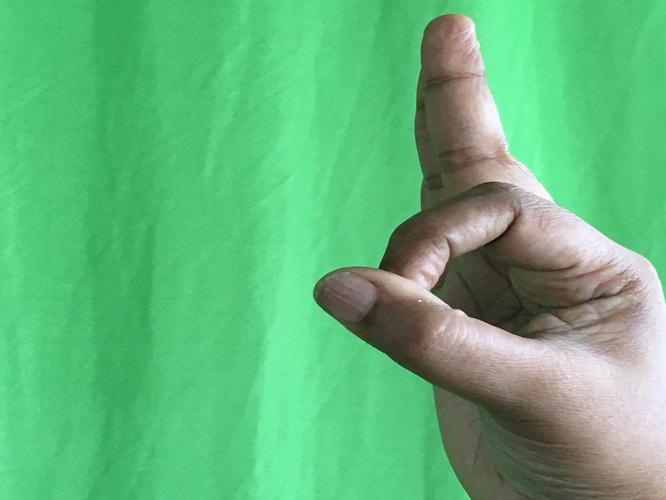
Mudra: Aralam
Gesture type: single_hand